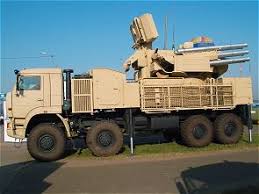
Label: Air Defense